Namco Museum Battle Collection

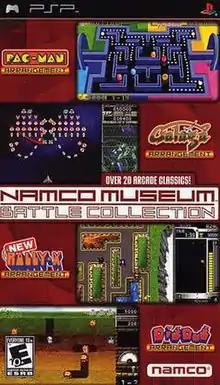
North American cover art

Namco Museum Battle Collection is a 2005 video game compilation developed and published by Namco for the PlayStation Portable. It is the first "Namco Museum" since the original PlayStation series to be developed in Japan. It includes 21 games - four of these are brand-new "arrangement" remakes of older Namco games, while the rest are emulated ports of Namco arcade games from the 1970s and 1980s. These ports include an options menu that allows the player to modify the in-game settings, such as the screen orientation and number of lives. Players can send one-level demos to a friend's console via the "Game Sharing" option in the main menu.